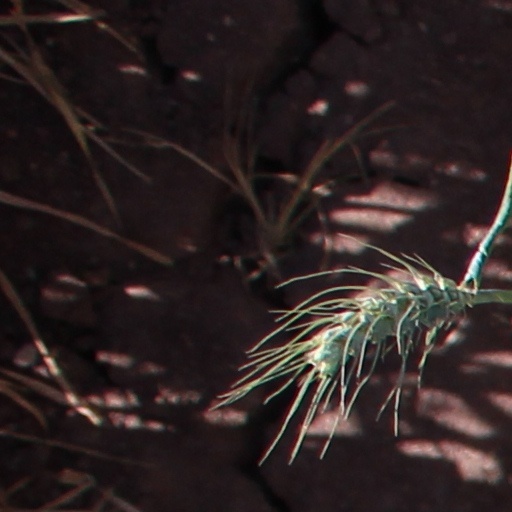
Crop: wheat